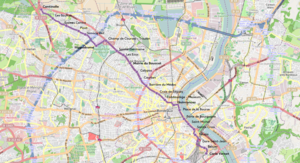
Cette carte représente la ligne D du tramway de Bordeaux.
La ligne D du tramway de Bordeaux est une ligne de tramway de l'agglomération bordelaise, dont l'ouverture partielle a lieu le 14 décembre 2019 entre les stations Carle Vernet et Mairie du Bouscat. Depuis le 29 février 2020, elle relie la station Mairie du Bouscat au terminus de Cantinolle à Eysines, pour desservir le cadran nord-ouest de l'agglomération bordelaise, notamment les communes du Bouscat, de Bruges et d'Eysines. Elle est raccordée à la ligne A à la station Porte de Bourgogne, à la ligne B à la station Quinconces et partage les voies de la ligne C de la station Quinconces à la station Carle Vernet à Bordeaux, qui est le terminus sud de la ligne.